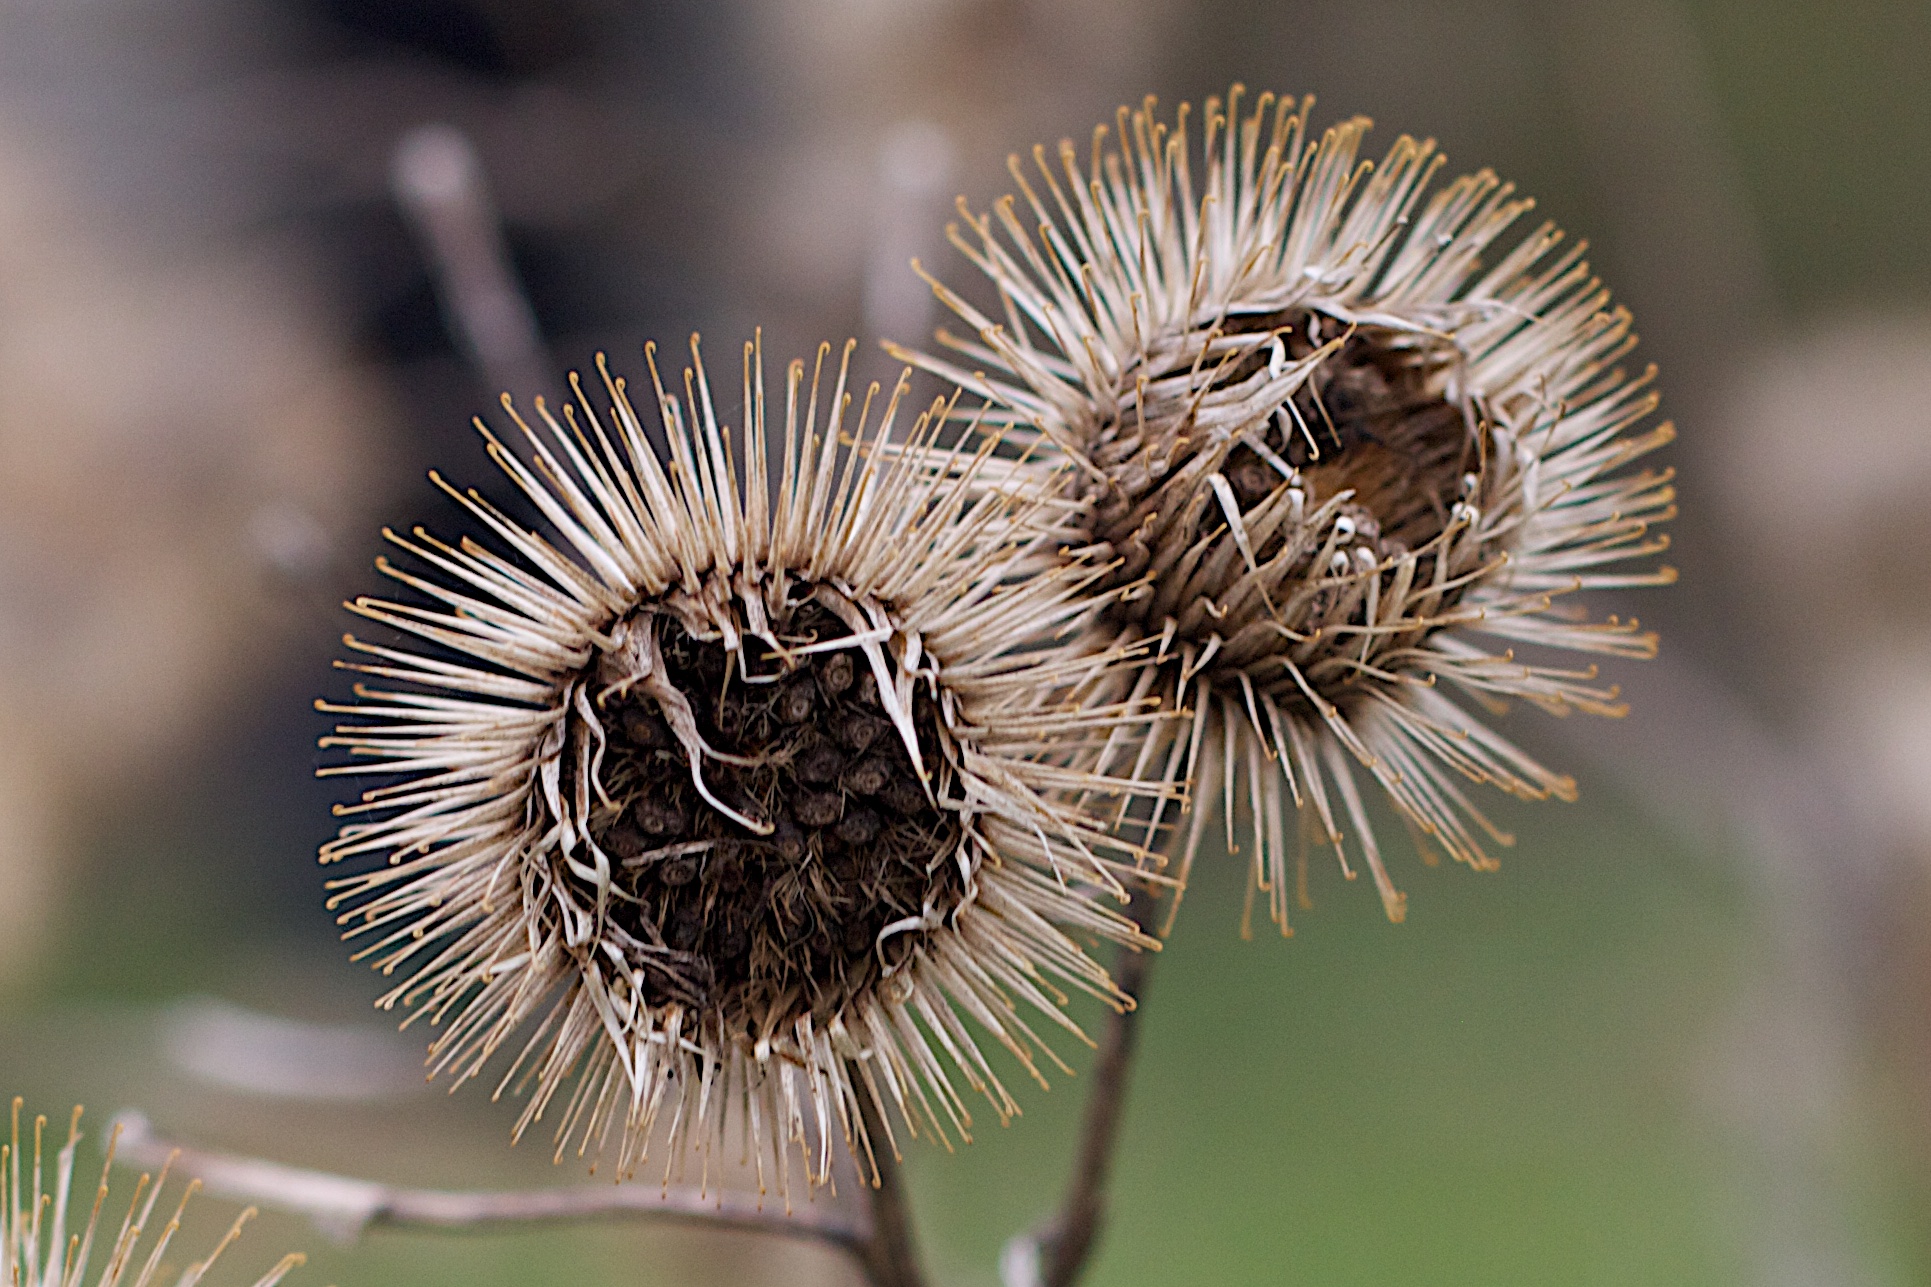
nature, branch, plant, photography, flower, produce, botany, flora, fauna, close up, thistle, macro photography, flowering plant, daisy family, plant stem, land plant, thorns spines and prickles